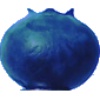
Label: Huckleberry 1